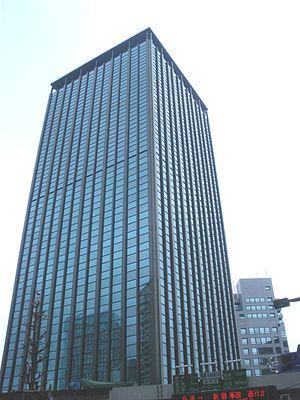
Chiyoda est un des 23 arrondissements spéciaux de Tokyo, créés le 15 mars 1947 pour réorganiser l'ancienne municipalité dissoute. L'arrondissement est parfois surnommée premier arrondissement de Tokyo par certains Japonais. L'arrondissement se situe dans l'hypercentre de Tokyo, autour du palais impérial, il renferme la plupart des hauts lieux de la politique japonaise : le Parlement, la résidence du Premier ministre, la cour suprême, ainsi que de nombreux ministères et bâtiments administratifs. Le sanctuaire de Yasukuni destiné à rendre hommage à quiconque « ayant donné sa vie au nom de l'empereur du Japon » se trouve également sur son territoire. Par ailleurs, il comprend de nombreux sièges sociaux et de banques. Il y a également du côté ouest du palais des quartiers résidentiels de prestige, notamment Bancho, Kudanminami, Kudankita ou bien Kojimachi. De nombreux hôtels de luxe sont sur l'arrondissement : l'Hôtel impérial, The Peninsula Tokyo, Hoshinoya Tokyo, Shangri-la Tokyo, Tokyo Station Hotel, Palace Hotel, Four Seasons Hotel Tokyo.